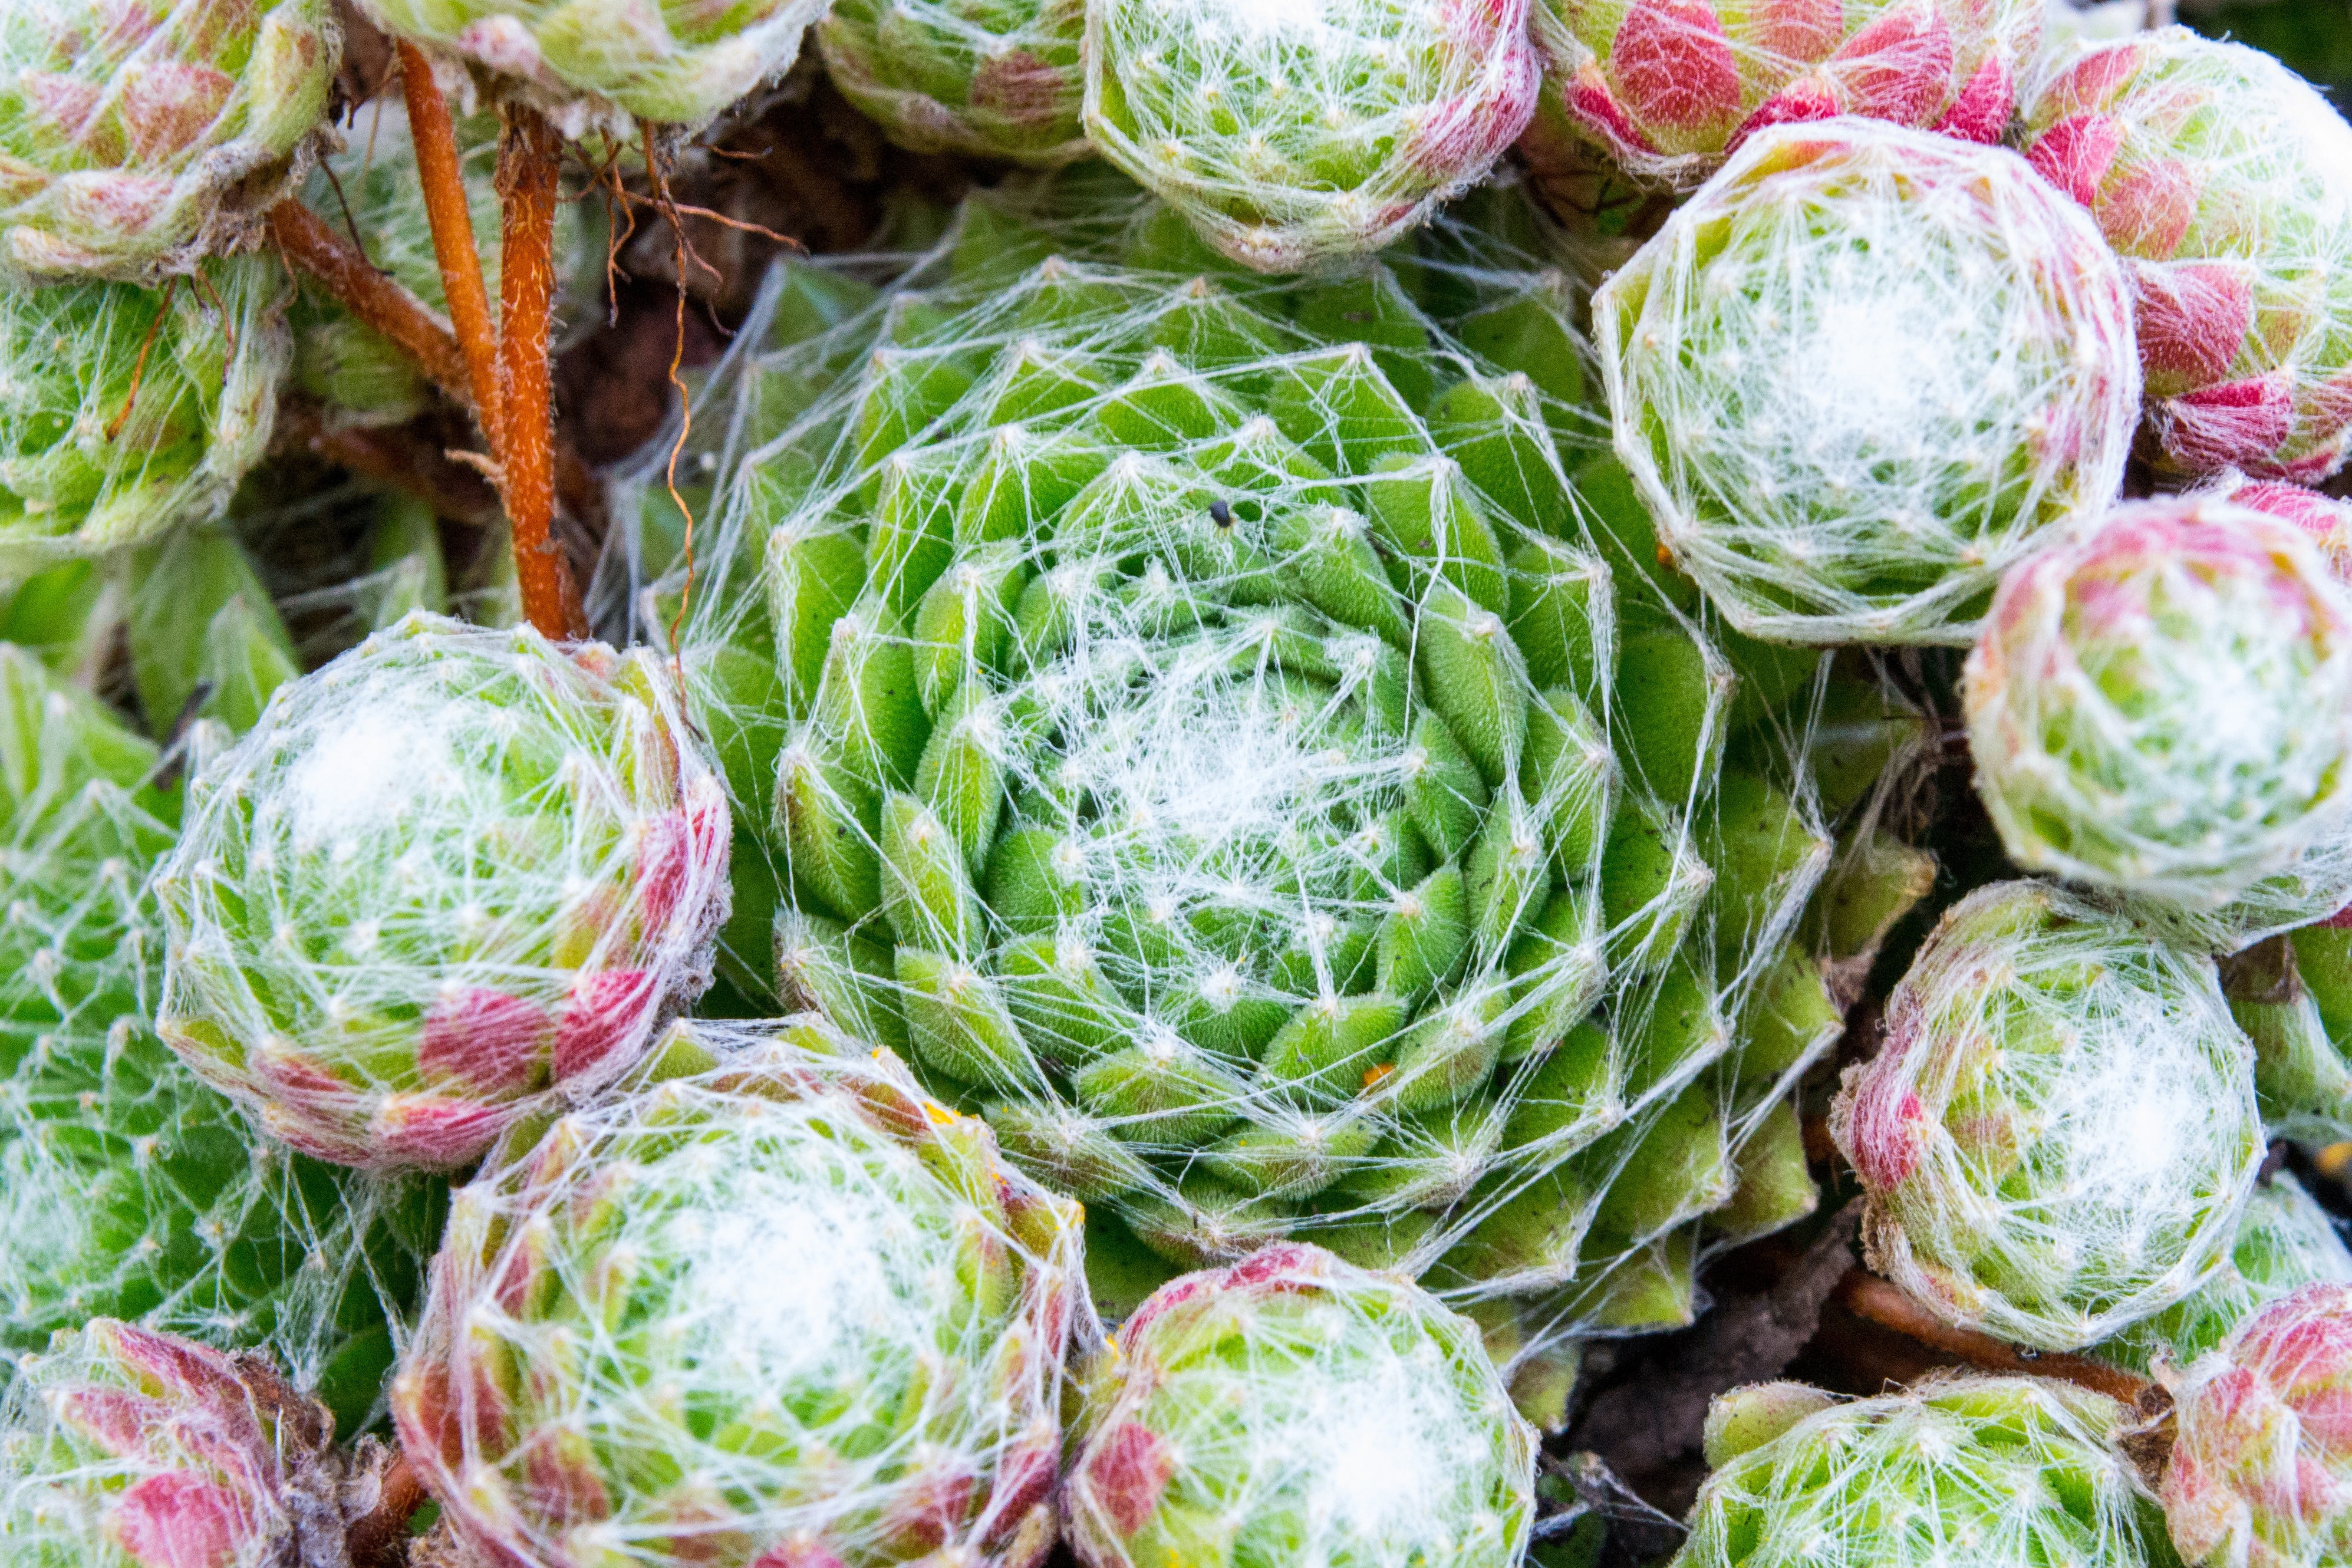
nature, blossom, cactus, plant, fruit, flower, bloom, food, green, produce, vegetable, close, gourd, thistle, floristry, flowering plant, daisy family, floral design, land plant